Noah Falstein

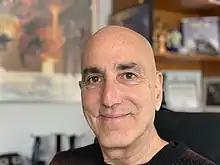
Noah Falstein, 2021

Noah Falstein (born June 1957) is a game designer and producer who has been in the video game industry since 1980, winning "Game of the Year" titles for multiple games such as "Battlehawks 1942" and "Indiana Jones and the Fate of Atlantis". He has designed games for multiple platforms, including arcade video games, Commodore 64, and MS-DOS.